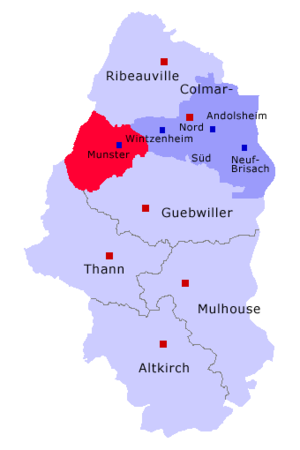
Le canton de Munster est une ancienne division administrative française, située dans le département du Haut-Rhin, en région Grand Est.